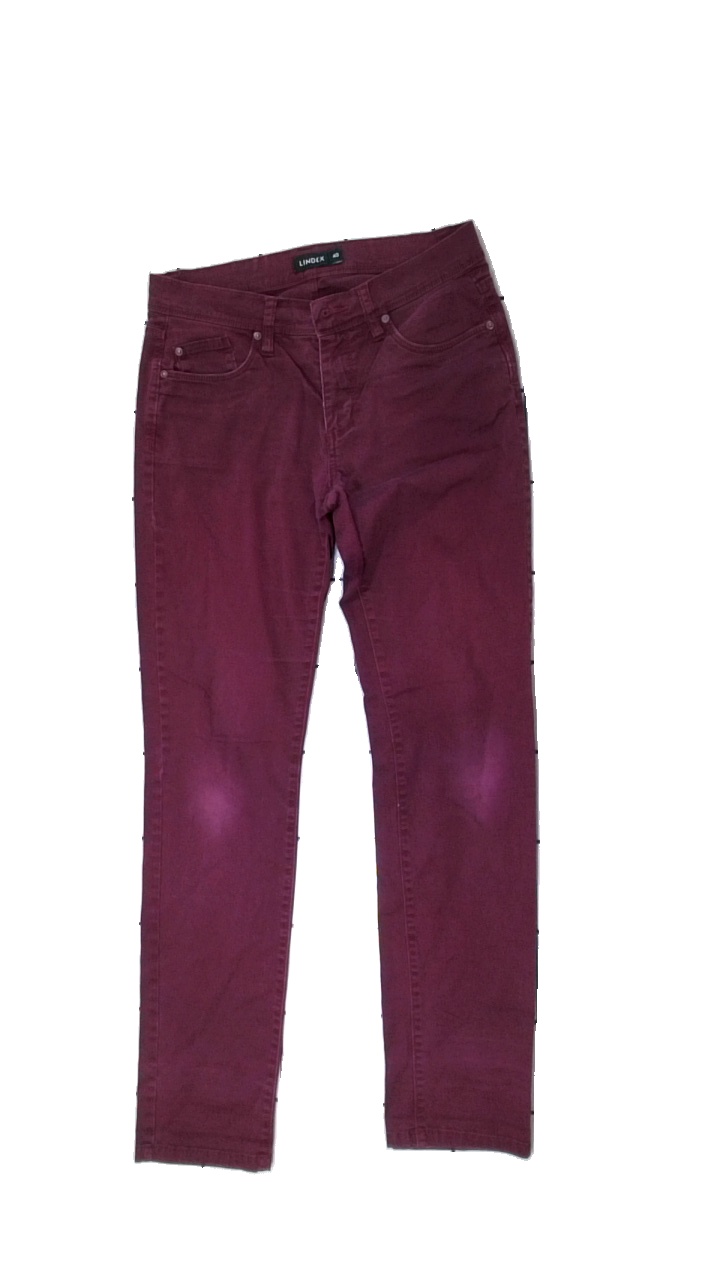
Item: Jeans (Ladies)
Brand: Lindex
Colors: Purple
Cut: Regular
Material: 100% cotton
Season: All
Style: Denim
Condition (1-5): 2
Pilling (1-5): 2
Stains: Minor
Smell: Minor
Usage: Recycle
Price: <50